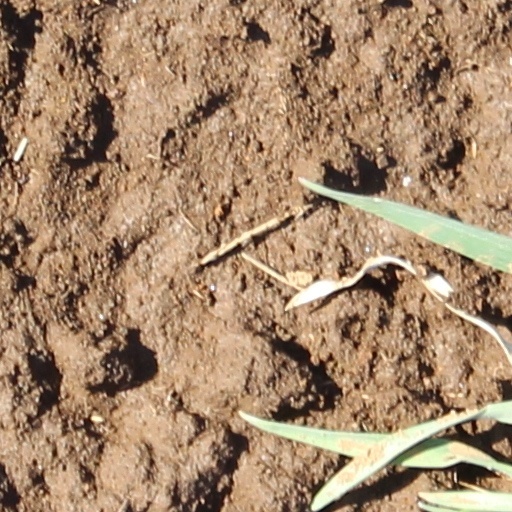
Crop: wheat